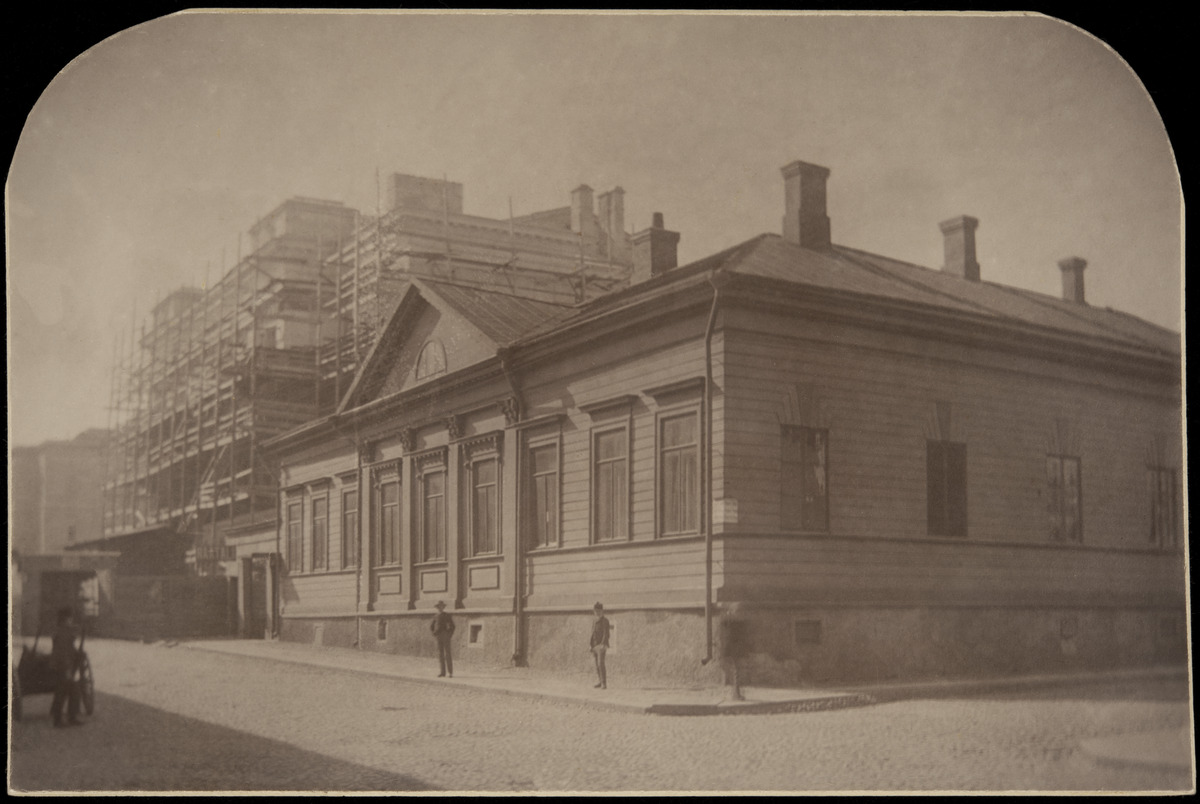
Ritarikatu 10 - Kirkkokatu 11, taustalla rakenteilla oleva Säätytalo (Kirkkokatu 13, Snellmaninkatu 9)
sisällön kuvaus: Ritarikatu 10 - Kirkkokatu 11, taustalla rakenteilla oleva Säätytalo (Kirkkokatu 13, Snellmaninkatu 9). Puurakennus oli nykyisen Säätytalon puiston kohdalla. mustavalkoinen
Kuvaaja: Rosenbröijer, A.E., valokuvaaja
Ajankohta: kuvausaika 1890 n.
Paikka: Suomi, Uusimaa, Helsinki, Kruununhaka Helsinki, Ritarikatu 10. Kirkkokatu 11, 13. Säätytalon puisto. Snellmaninkatu 9
Aiheet: rakennukset puurakennukset asuinrakennukset, jalankulkijat, rakentaminen, kadut, jalkakäytävät, työmaat rakennustyömaat